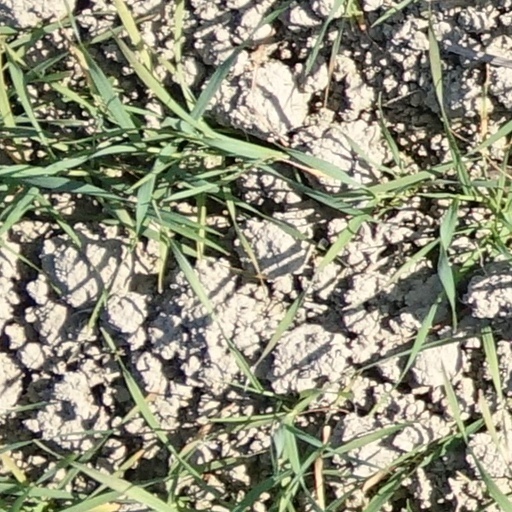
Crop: wheat